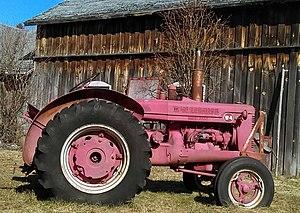
McCormick-Deering W-4 années 1940
McCormick est un très ancien constructeur américain de matériel agricole qui, après avoir été intégré dans le groupe International Harvester, vit la marque abandonnée en 1968. Racheté en 1985 par le groupe américain Tenneco-Case il fut lui-même racheté par le groupe Fiat